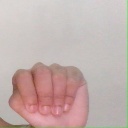
अक्षर: ठ